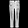
Label: Trouser